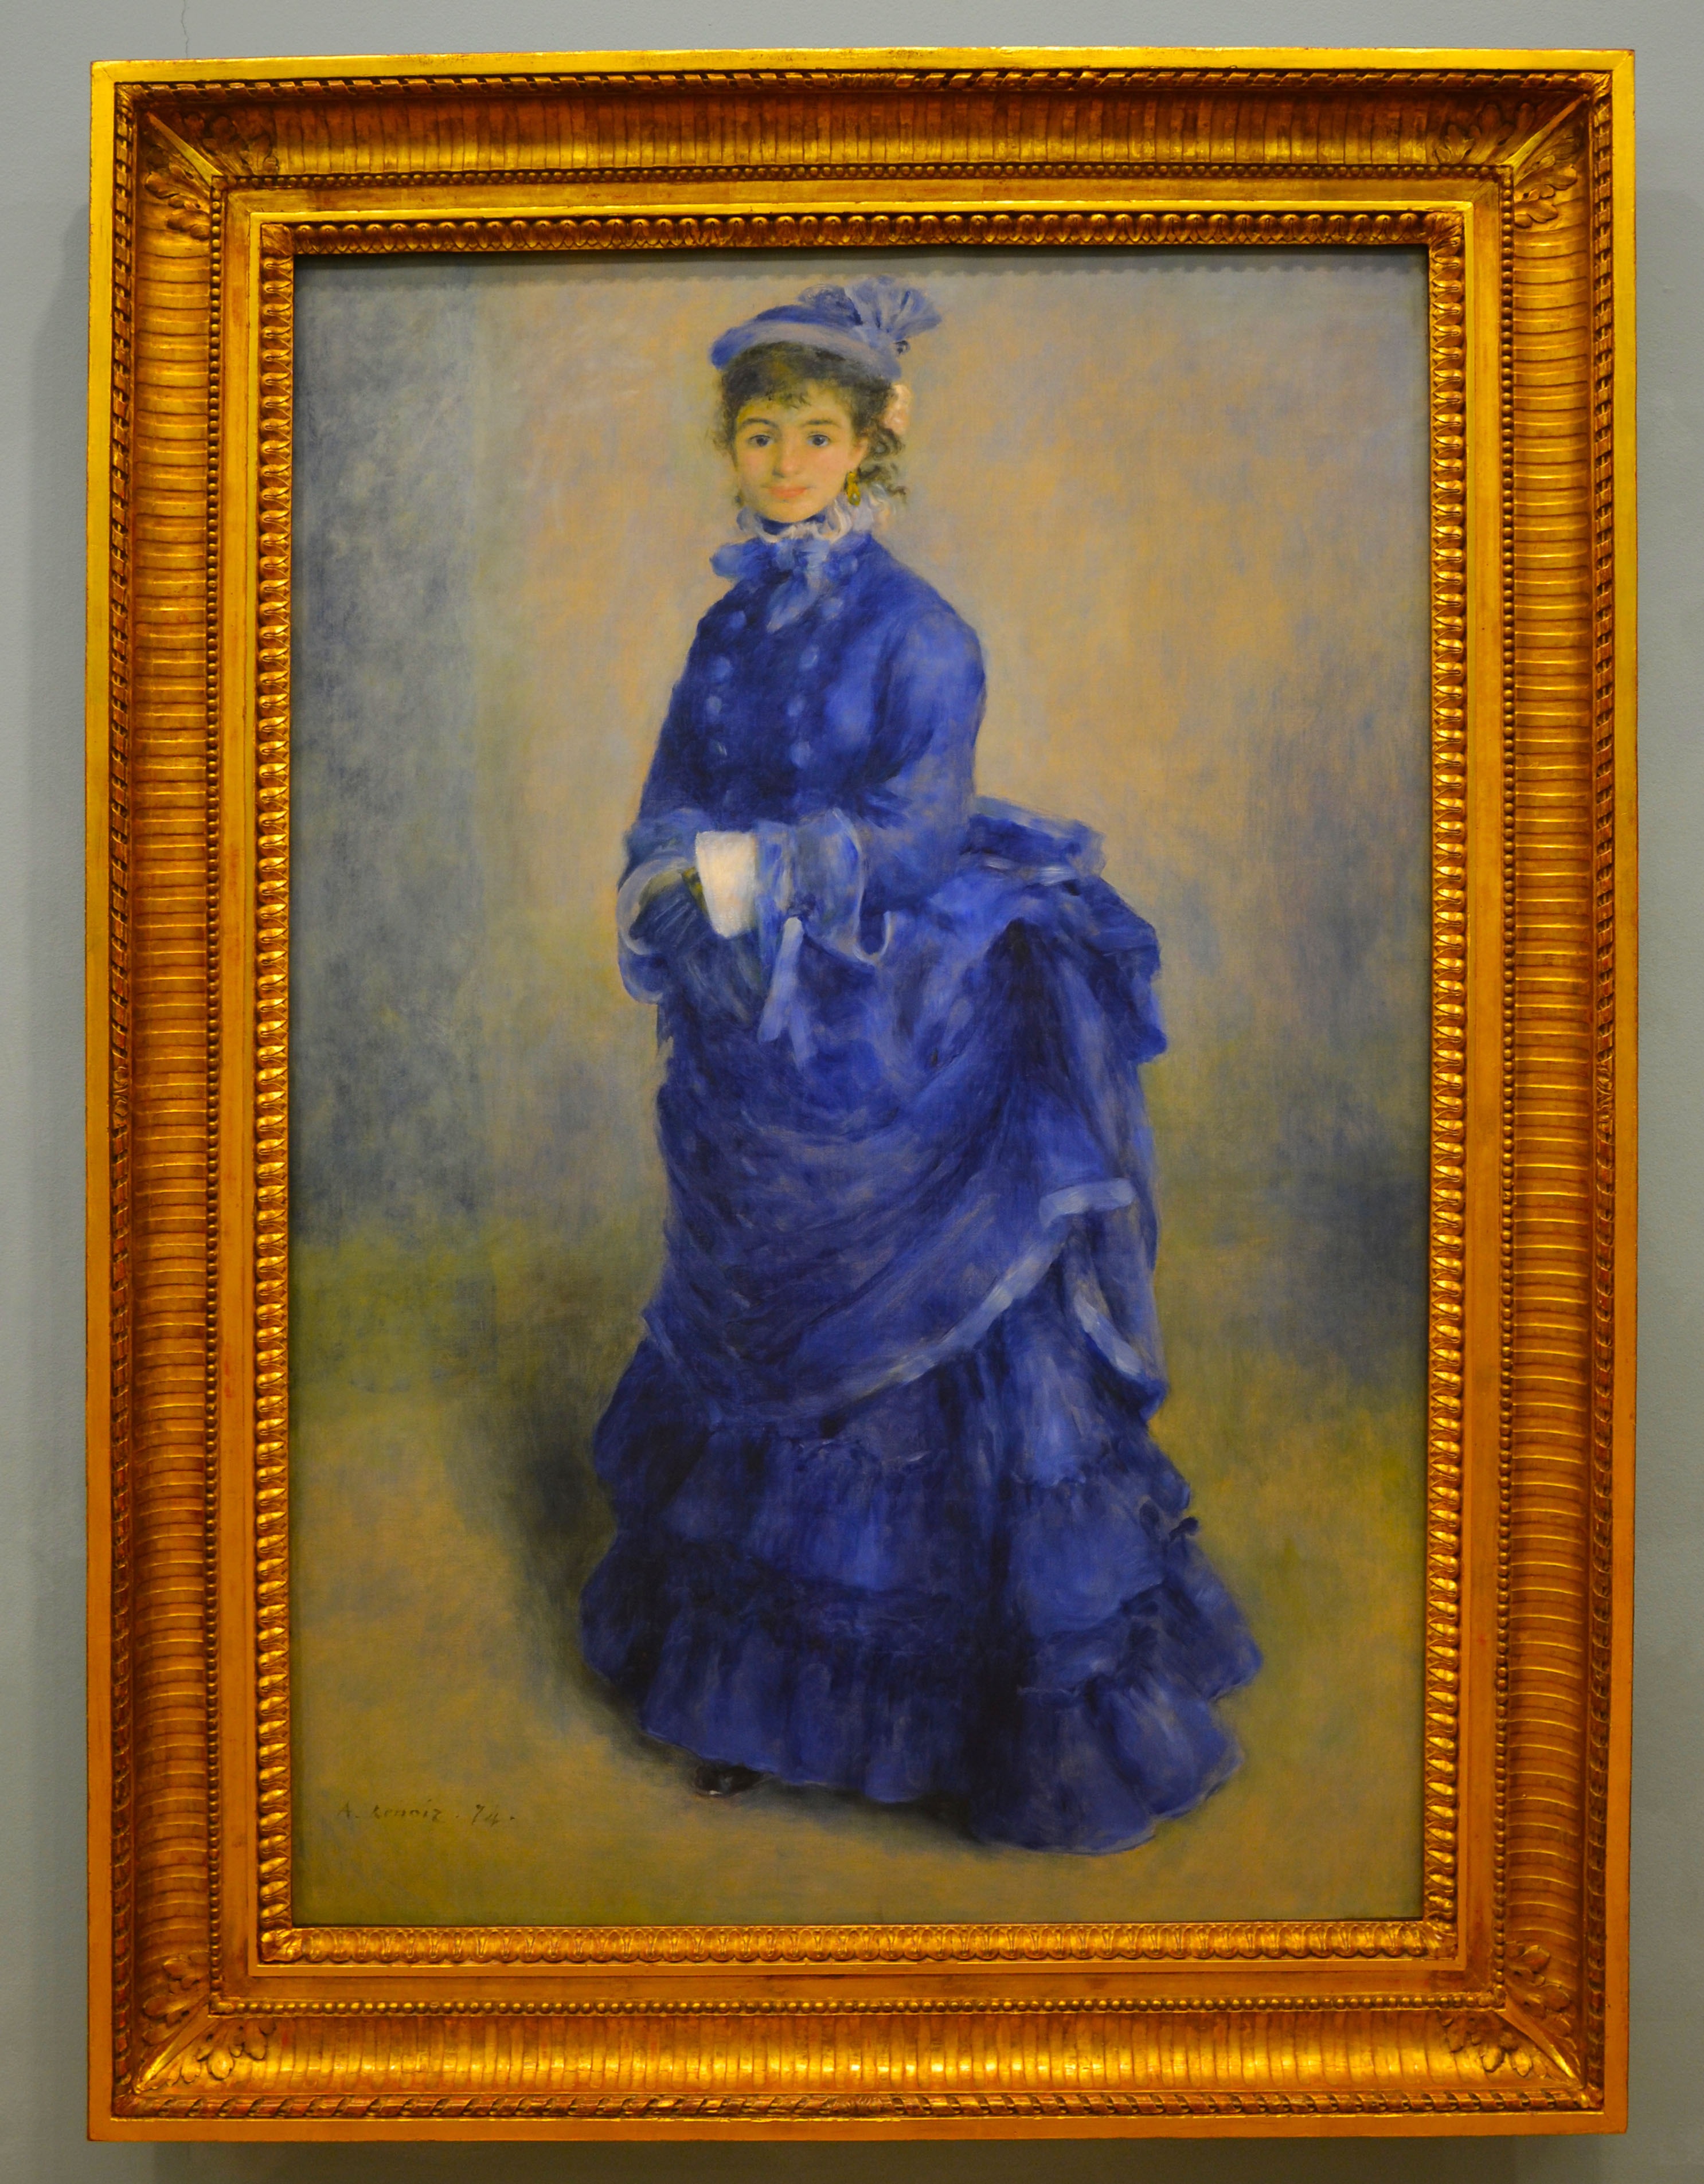
woman, looking, female, portrait, color, frame, serene, blue, colorful, lady, still life, artwork, spiritual, painting, feminine, enchanting, eyes, art, picture, picture frame, staring, magical, attractive, appealing, canvas, modern art, artist painting, impressionist, woman in blue, enchantress, renoir